Joseph Holt Ingraham (writer)

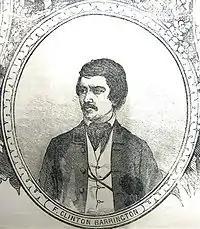
Portrait of F. Clinton Barrington (Joseph Holt Ingraham), 1852

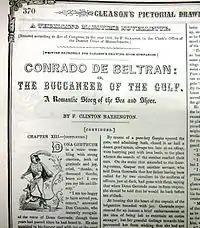
Excerpt from Conrado de Beltran, 1854

Ingraham was born in Portland, Maine. He spent several years at sea, then worked as a teacher of languages in Mississippi. In the 1840s he published work in "Arthur's Magazine". He became an Episcopal clergyman on March 7, 1852.